List of birds of Illinois

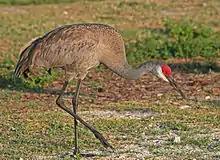
Sandhill crane

Cranes are large, long-legged, and long-necked birds. Unlike the similar-looking but unrelated herons, cranes fly with necks outstretched, not pulled back. Most have elaborate and noisy courting displays or "dances". Two species have been recorded in Illinois.